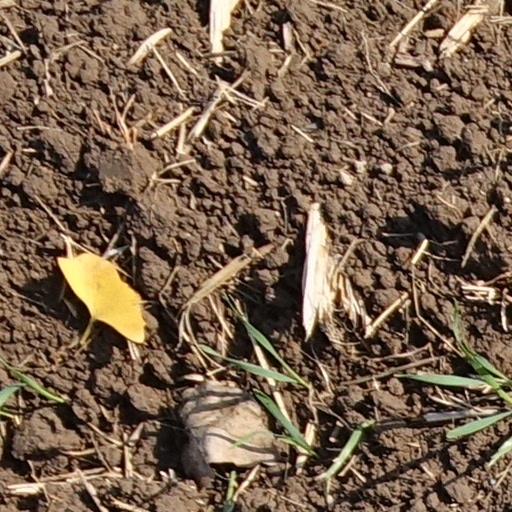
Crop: wheat